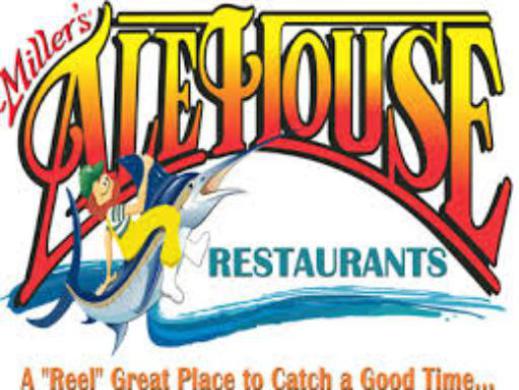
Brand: miller's ale house
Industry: Food